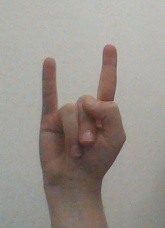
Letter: la